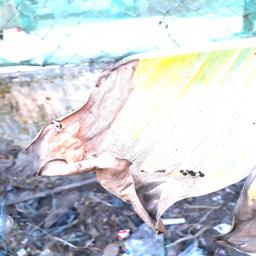
Label: POTASSIUM DEFICIENCY